In Flanders Fields

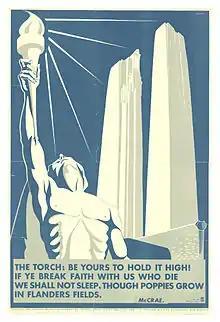
The Vimy Memorial and part of "In Flanders Fields" on a Second World War recruitment poster

Cyril Allinson was a sergeant major in McCrae's unit. While delivering the brigade's mail, he watched McCrae as he worked on the poem, noting that McCrae's eyes periodically returned to Helmer's grave as he wrote. When handed the notepad, Allinson read the poem and was so moved he immediately committed it to memory. He described it as being "almost an exact description of the scene in front of us both". According to legend, McCrae was not satisfied with his work. It is said he crumpled the paper and threw it away. It was retrieved by a fellow member of his unit, either Edward Morrison or J. M. Elder, or Allinson. McCrae was convinced to submit the poem for publication. An early copy of the poem is found in the diary of Clare Gass, who was serving with McCrae as a battlefield nurse, in an entry dated October 30, 1915—nearly six weeks before the poem's first publication in the magazine "Punch" on December 8, 1915.